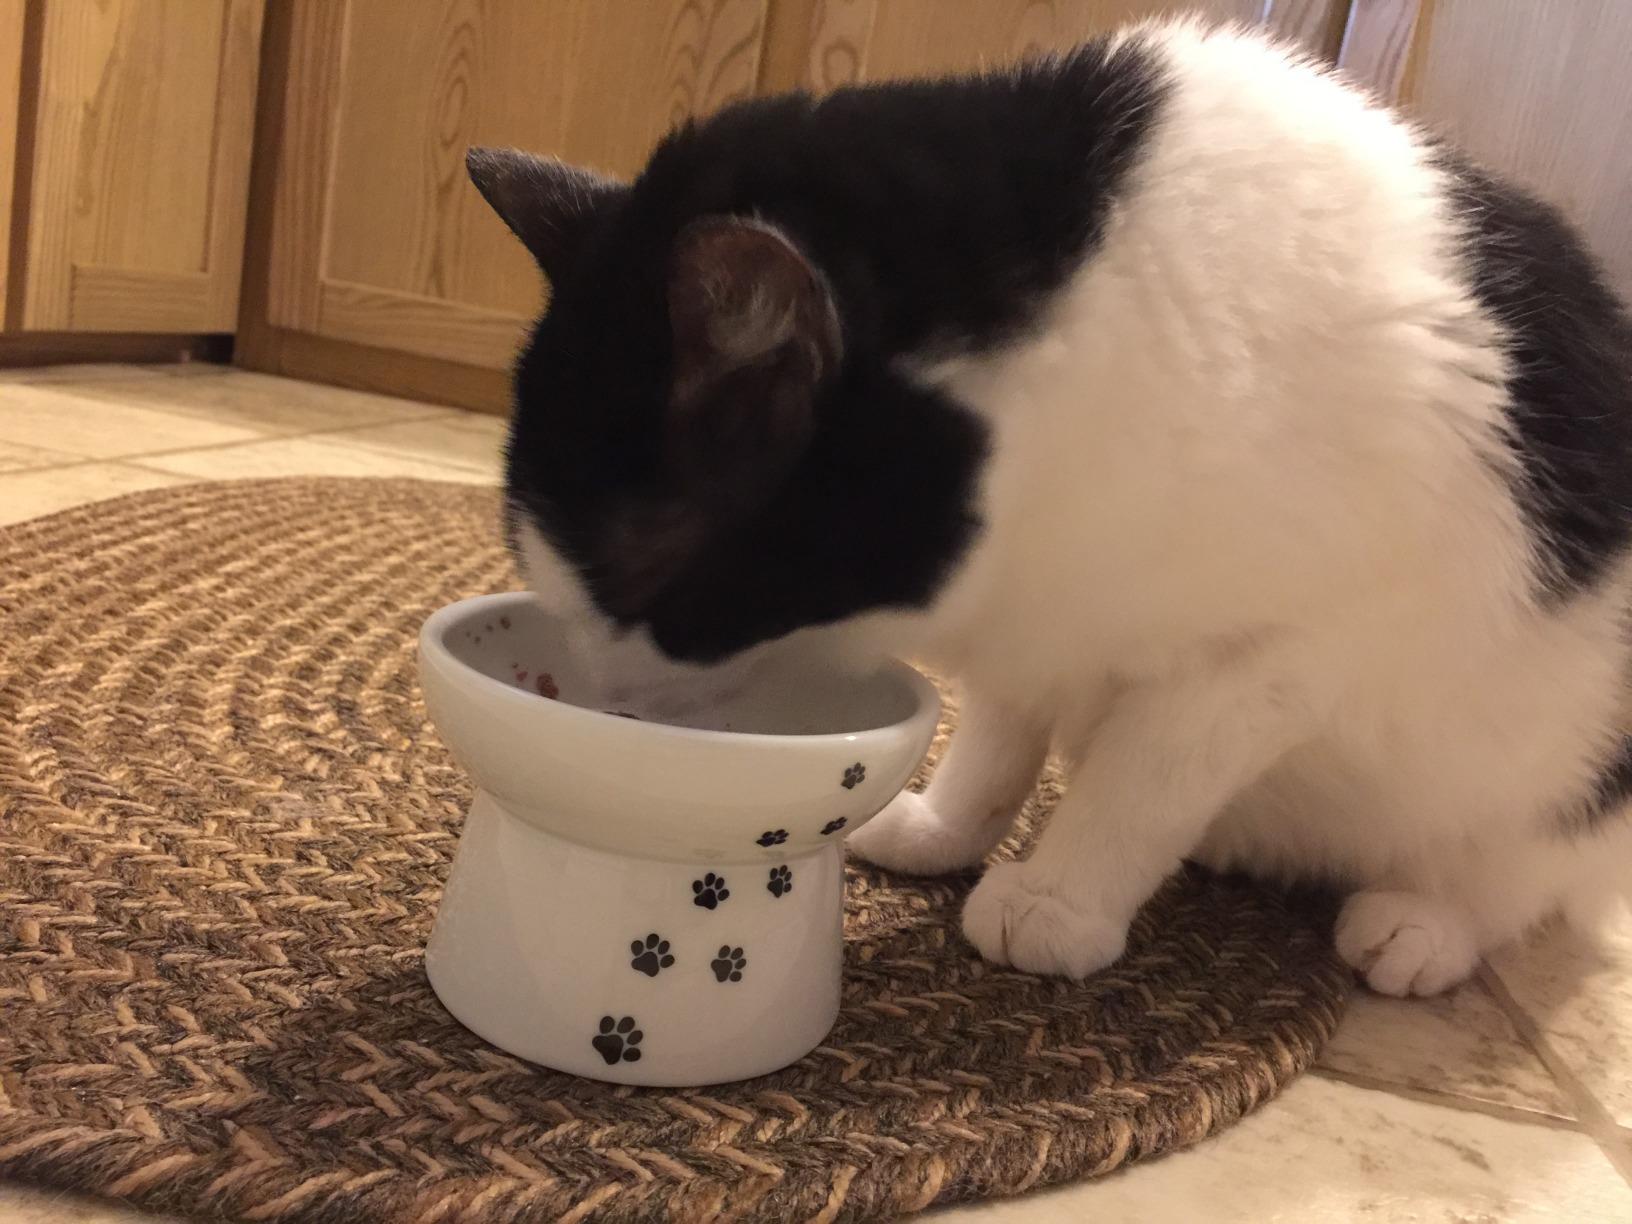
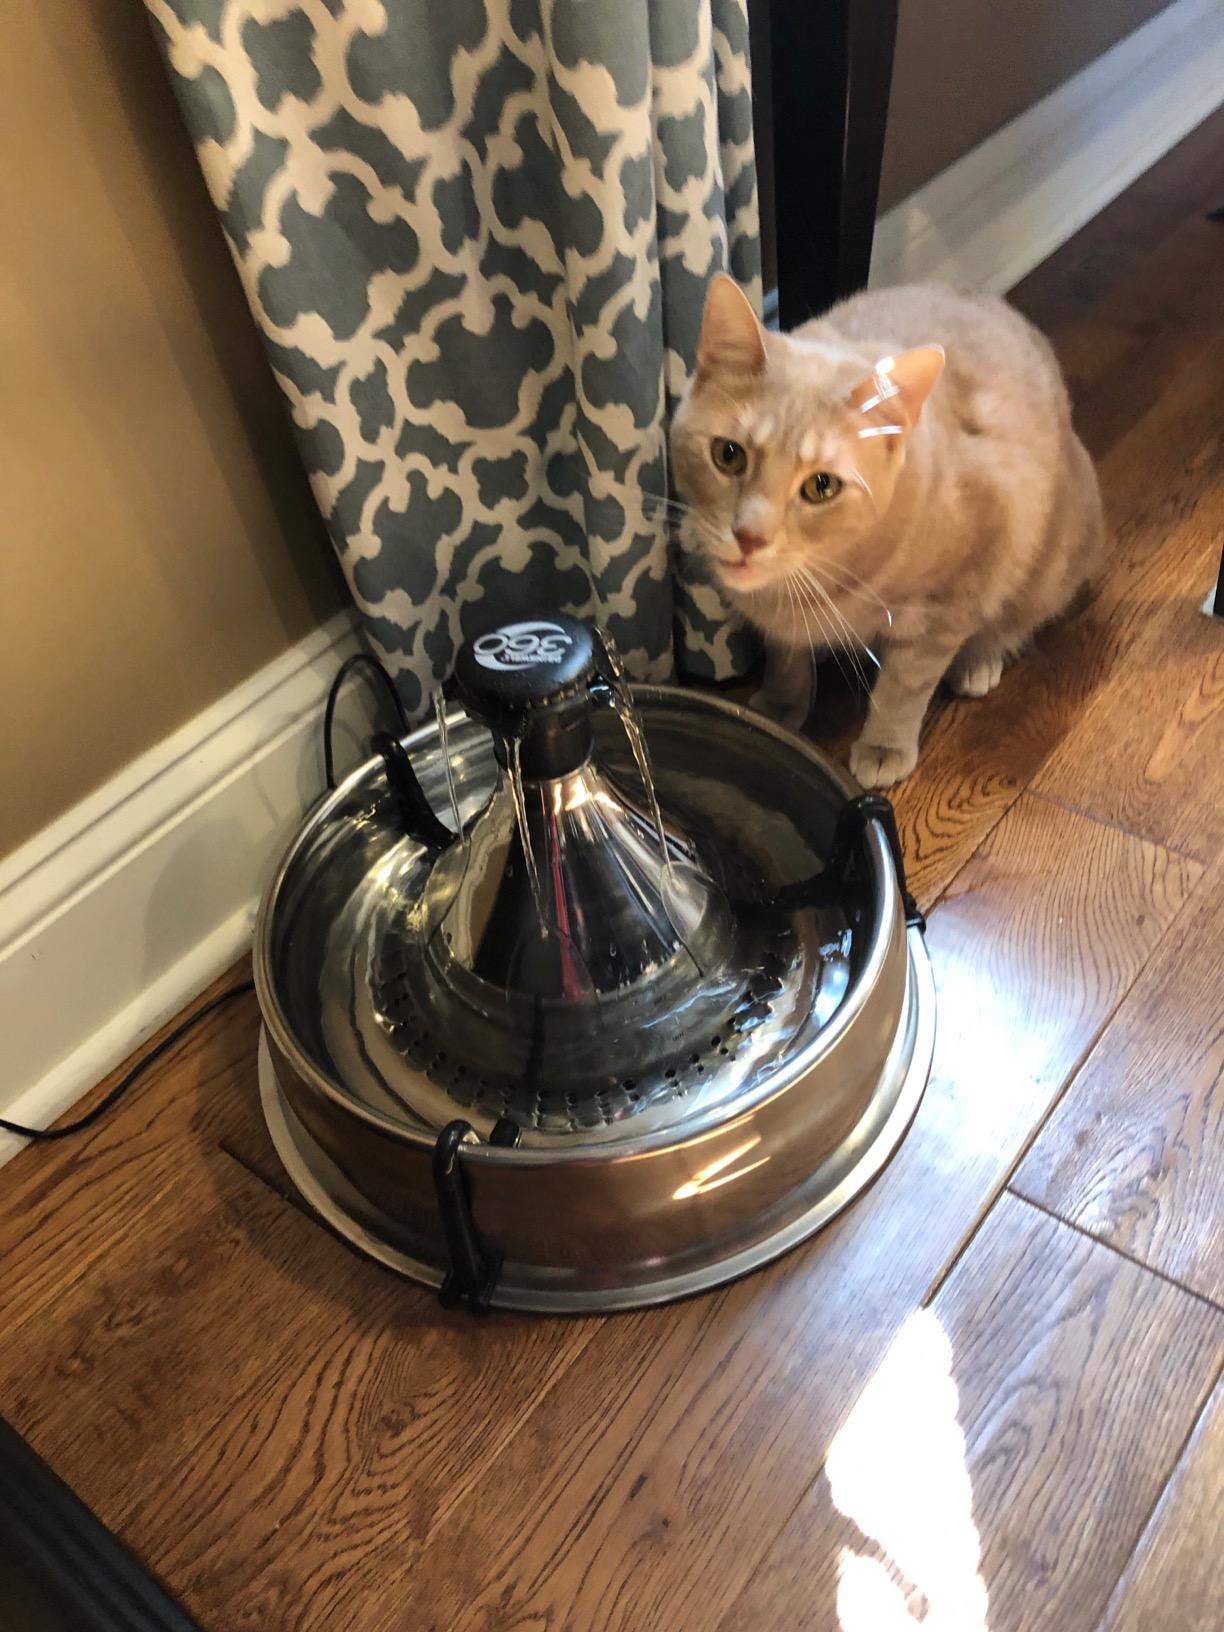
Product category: items_bowl
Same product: no